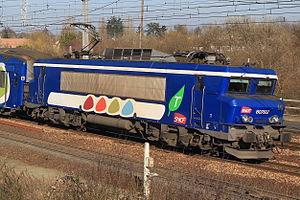
Cette liste recense les éléments du parc de BB 7200 et BB 7600, matériel roulant de la Société nationale des chemins de fer français.
Les locomotives Nez cassés forment une famille de locomotives électriques et diesel-électriques françaises construites par Alsthom du milieu des années 1960 jusqu'aux années 1980. Leur nom, Nez cassés, provient de la forme particulière de leur silhouette dessinée par Paul Arzens. Selon le designer cette forme était inspirée de la position du « sprinter dans son starting block » et évoque la vitesse. Cette disposition inédite des vitres frontales, inclinées vers l'intérieur, avait pour objectif d'éviter les reflets et donc d'assurer un meilleur confort de conduite. Les livrées d'origine de ces locomotives sont également l’œuvre de Paul Arzens.
Les BB 7600 sont la version des locomotives électriques BB 7200 adaptée au transport de voyageurs sur le réseau Transilien. Depuis 2012, elles sont progressivement déployées sur la ligne N du Transilien, en tête de rames composées de voitures de banlieue à deux niveaux modernisées.